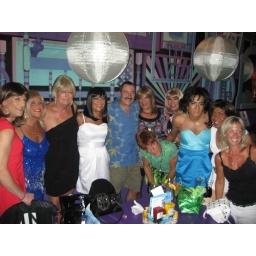
That handsome guy in the blue shirt is Freddie